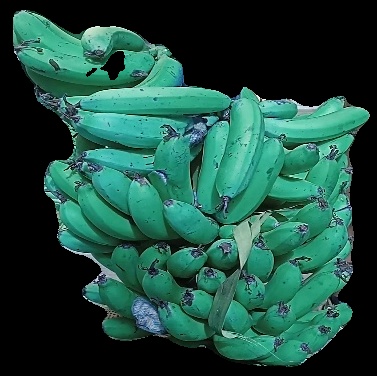
Variety: pachbale
Grade: grade3